Boris Bernaskoni

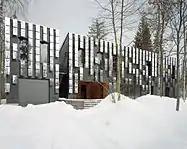

Bernaskoni solves the problem of how to build an eco-friendly designer villa with a small budget. The front facade is designed as a temporary structure made up of mirror panels. It is assumed that the facade will change every eight years. The space inside is vast, with high ceilings, open plan spaces and an abundance of bare wood.